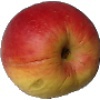
Label: red_yellow_apple